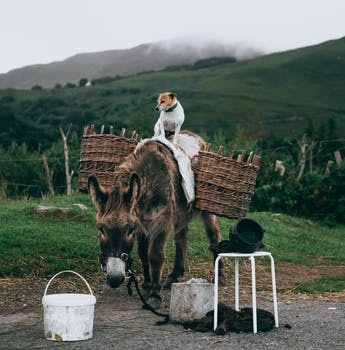
Label: No Watermark